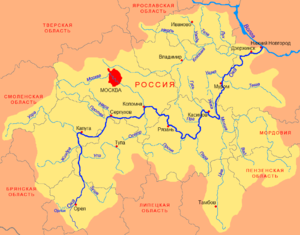
La Jizdra est une rivière de l'oblast de Kalouga, en Russie, et un affluent de la rive gauche de l'Oka, dans le bassin hydrographique de la Volga.
L'Ougra est une rivière de Russie et un affluent de l'Oka en rive gauche, dans le bassin hydrographique de la Volga.
La rivière Oka est une rivière d'Europe orientale de 1 500 km de long, qui coule en Russie. C'est l'affluent le plus important de la rive droite du bassin de la Volga.